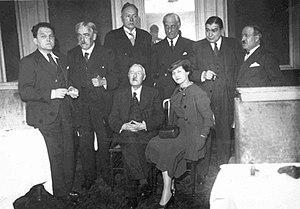
Le prix Albert-Londres, créé en 1932 et décerné pour la première fois en 1933, couronne chaque année, à la date anniversaire de la mort d'Albert Londres, les meilleurs « Grands Reporters » francophones. Il se décline en trois catégories : Prix de la presse écrite, Prix audiovisuel, Prix du livre.
Ludovic Charles Naudeau, né à Boulogne-sur-Mer le 5 mars 1872 et mort le 5 septembre 1949, est un journaliste, correspondant de guerre et écrivain français.